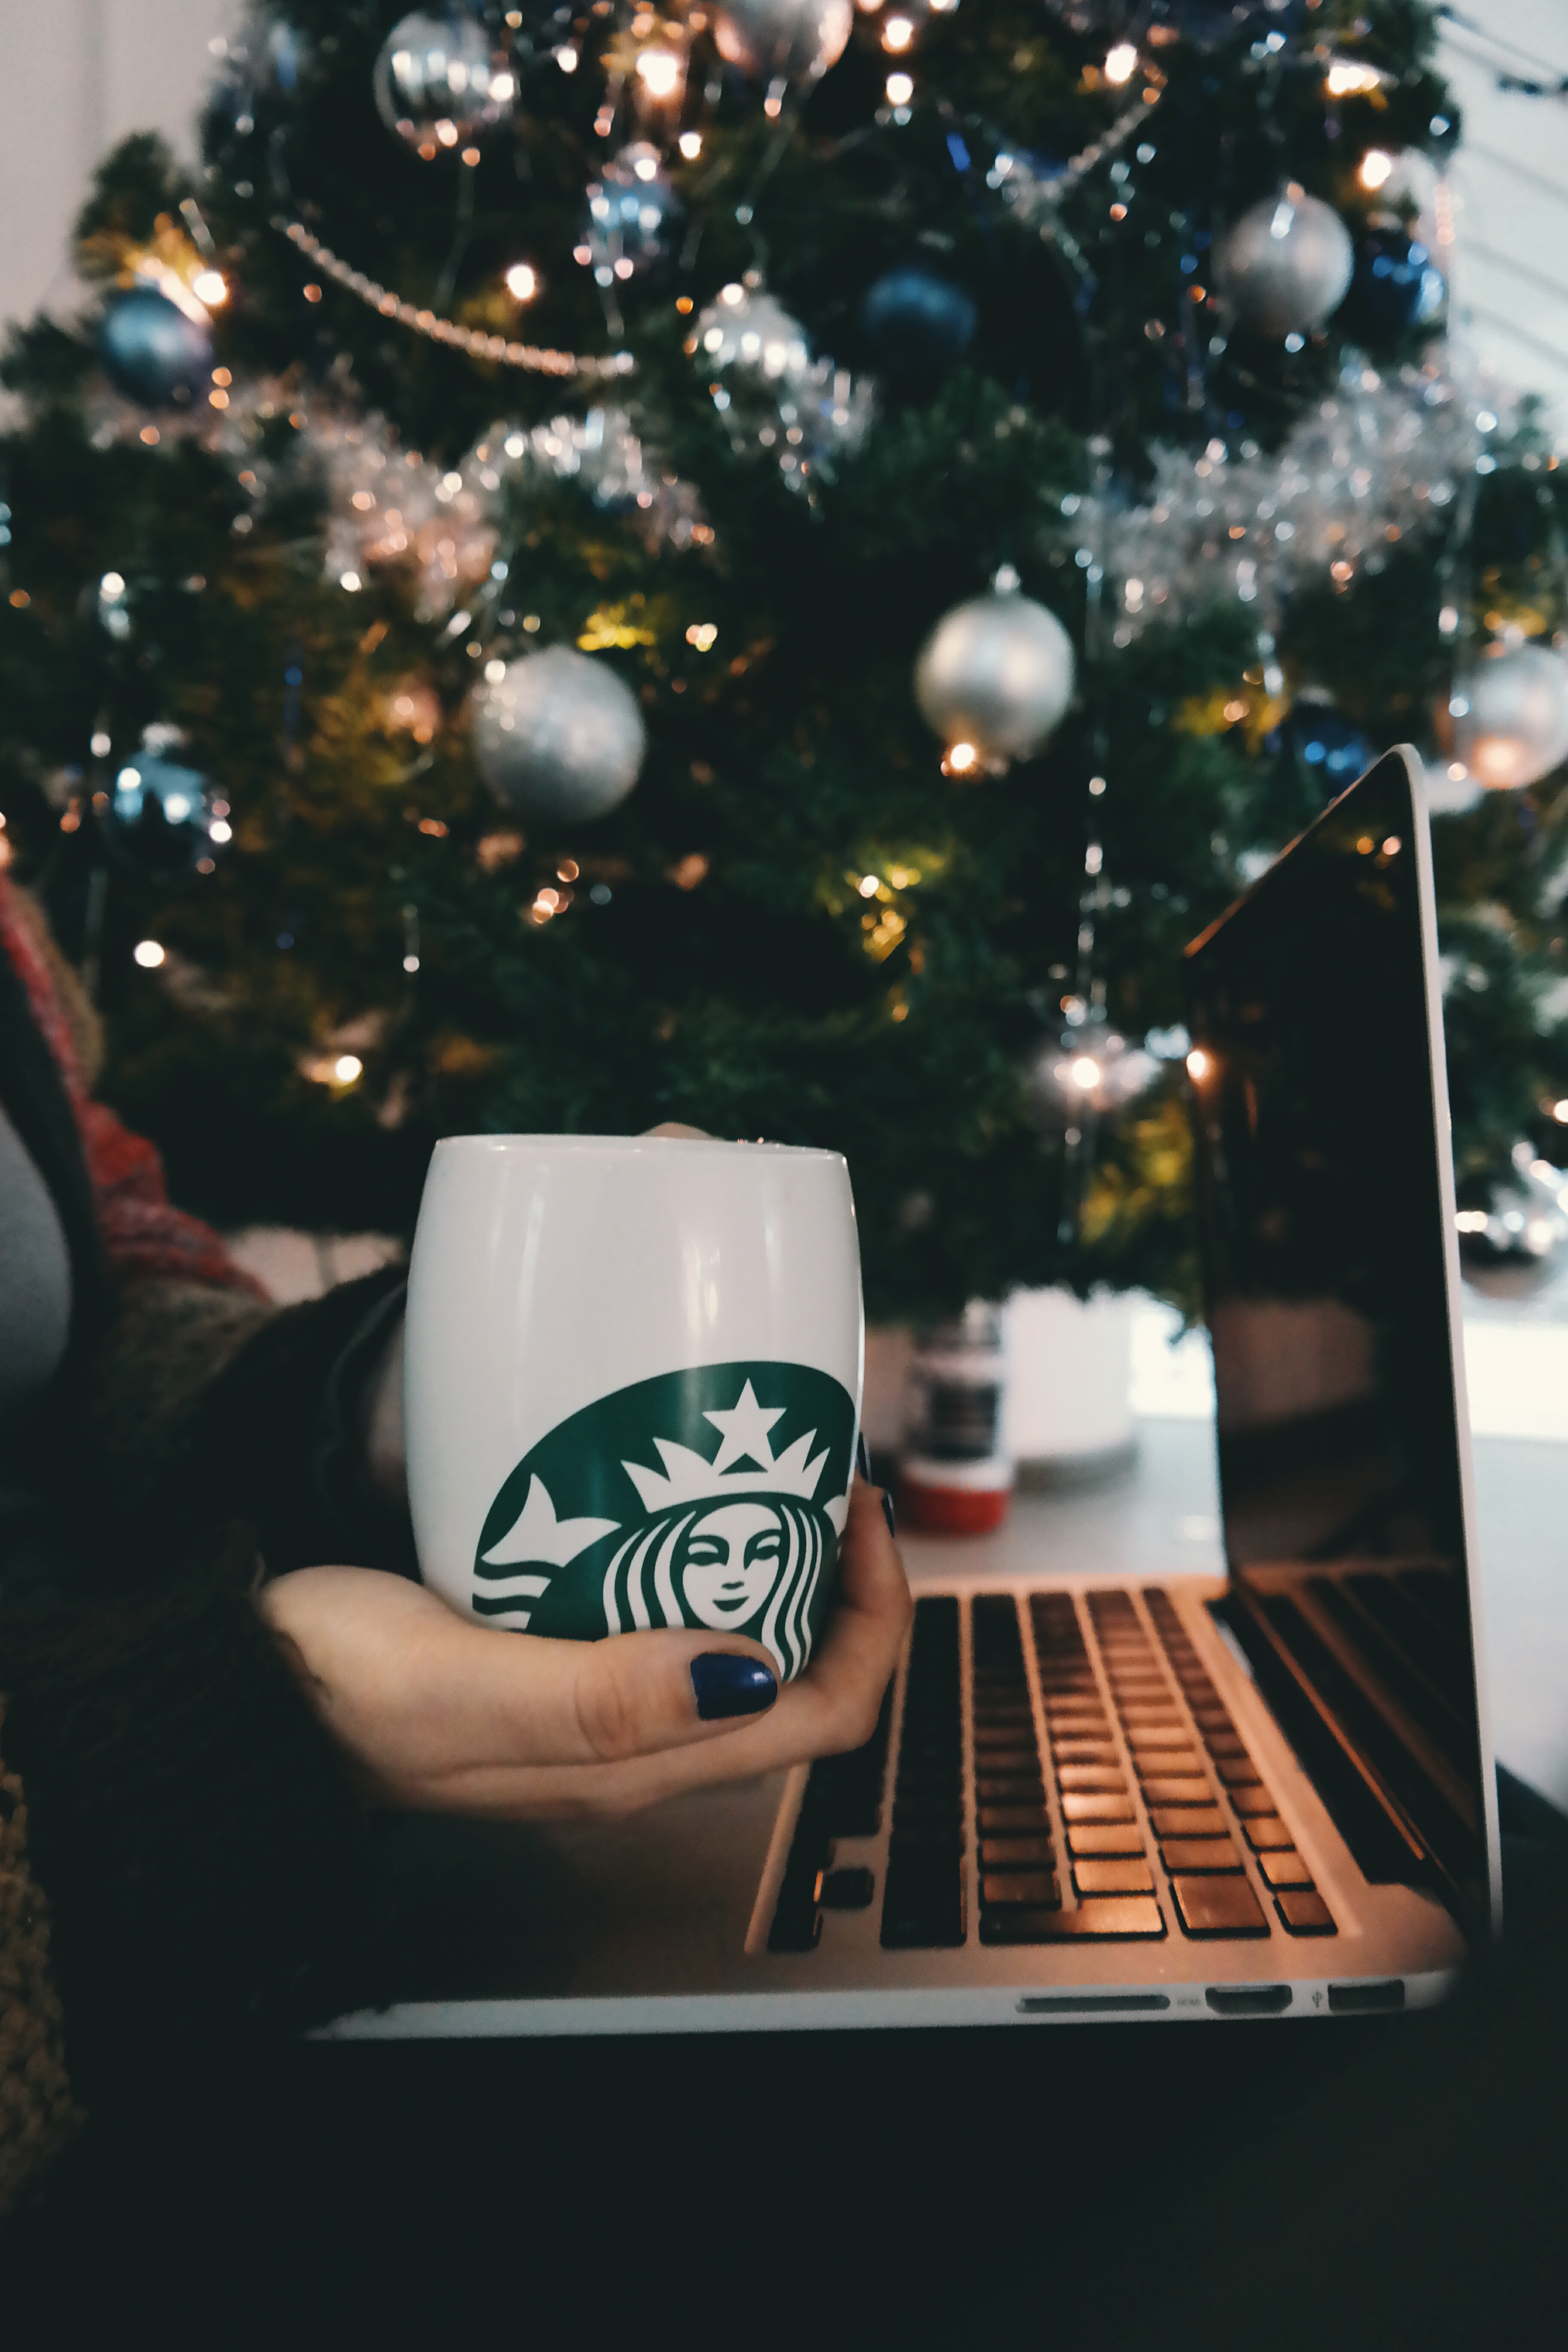
laptop, computer, macbook, hand, coffee, decoration, christmas, mug, christmas tree, starbucks, christmas decor